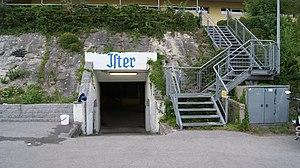
Bunker de raid aérien de la Seconde Guerre mondiale à Linz, Am Winterhafen, Haute-Autriche, Autriche.